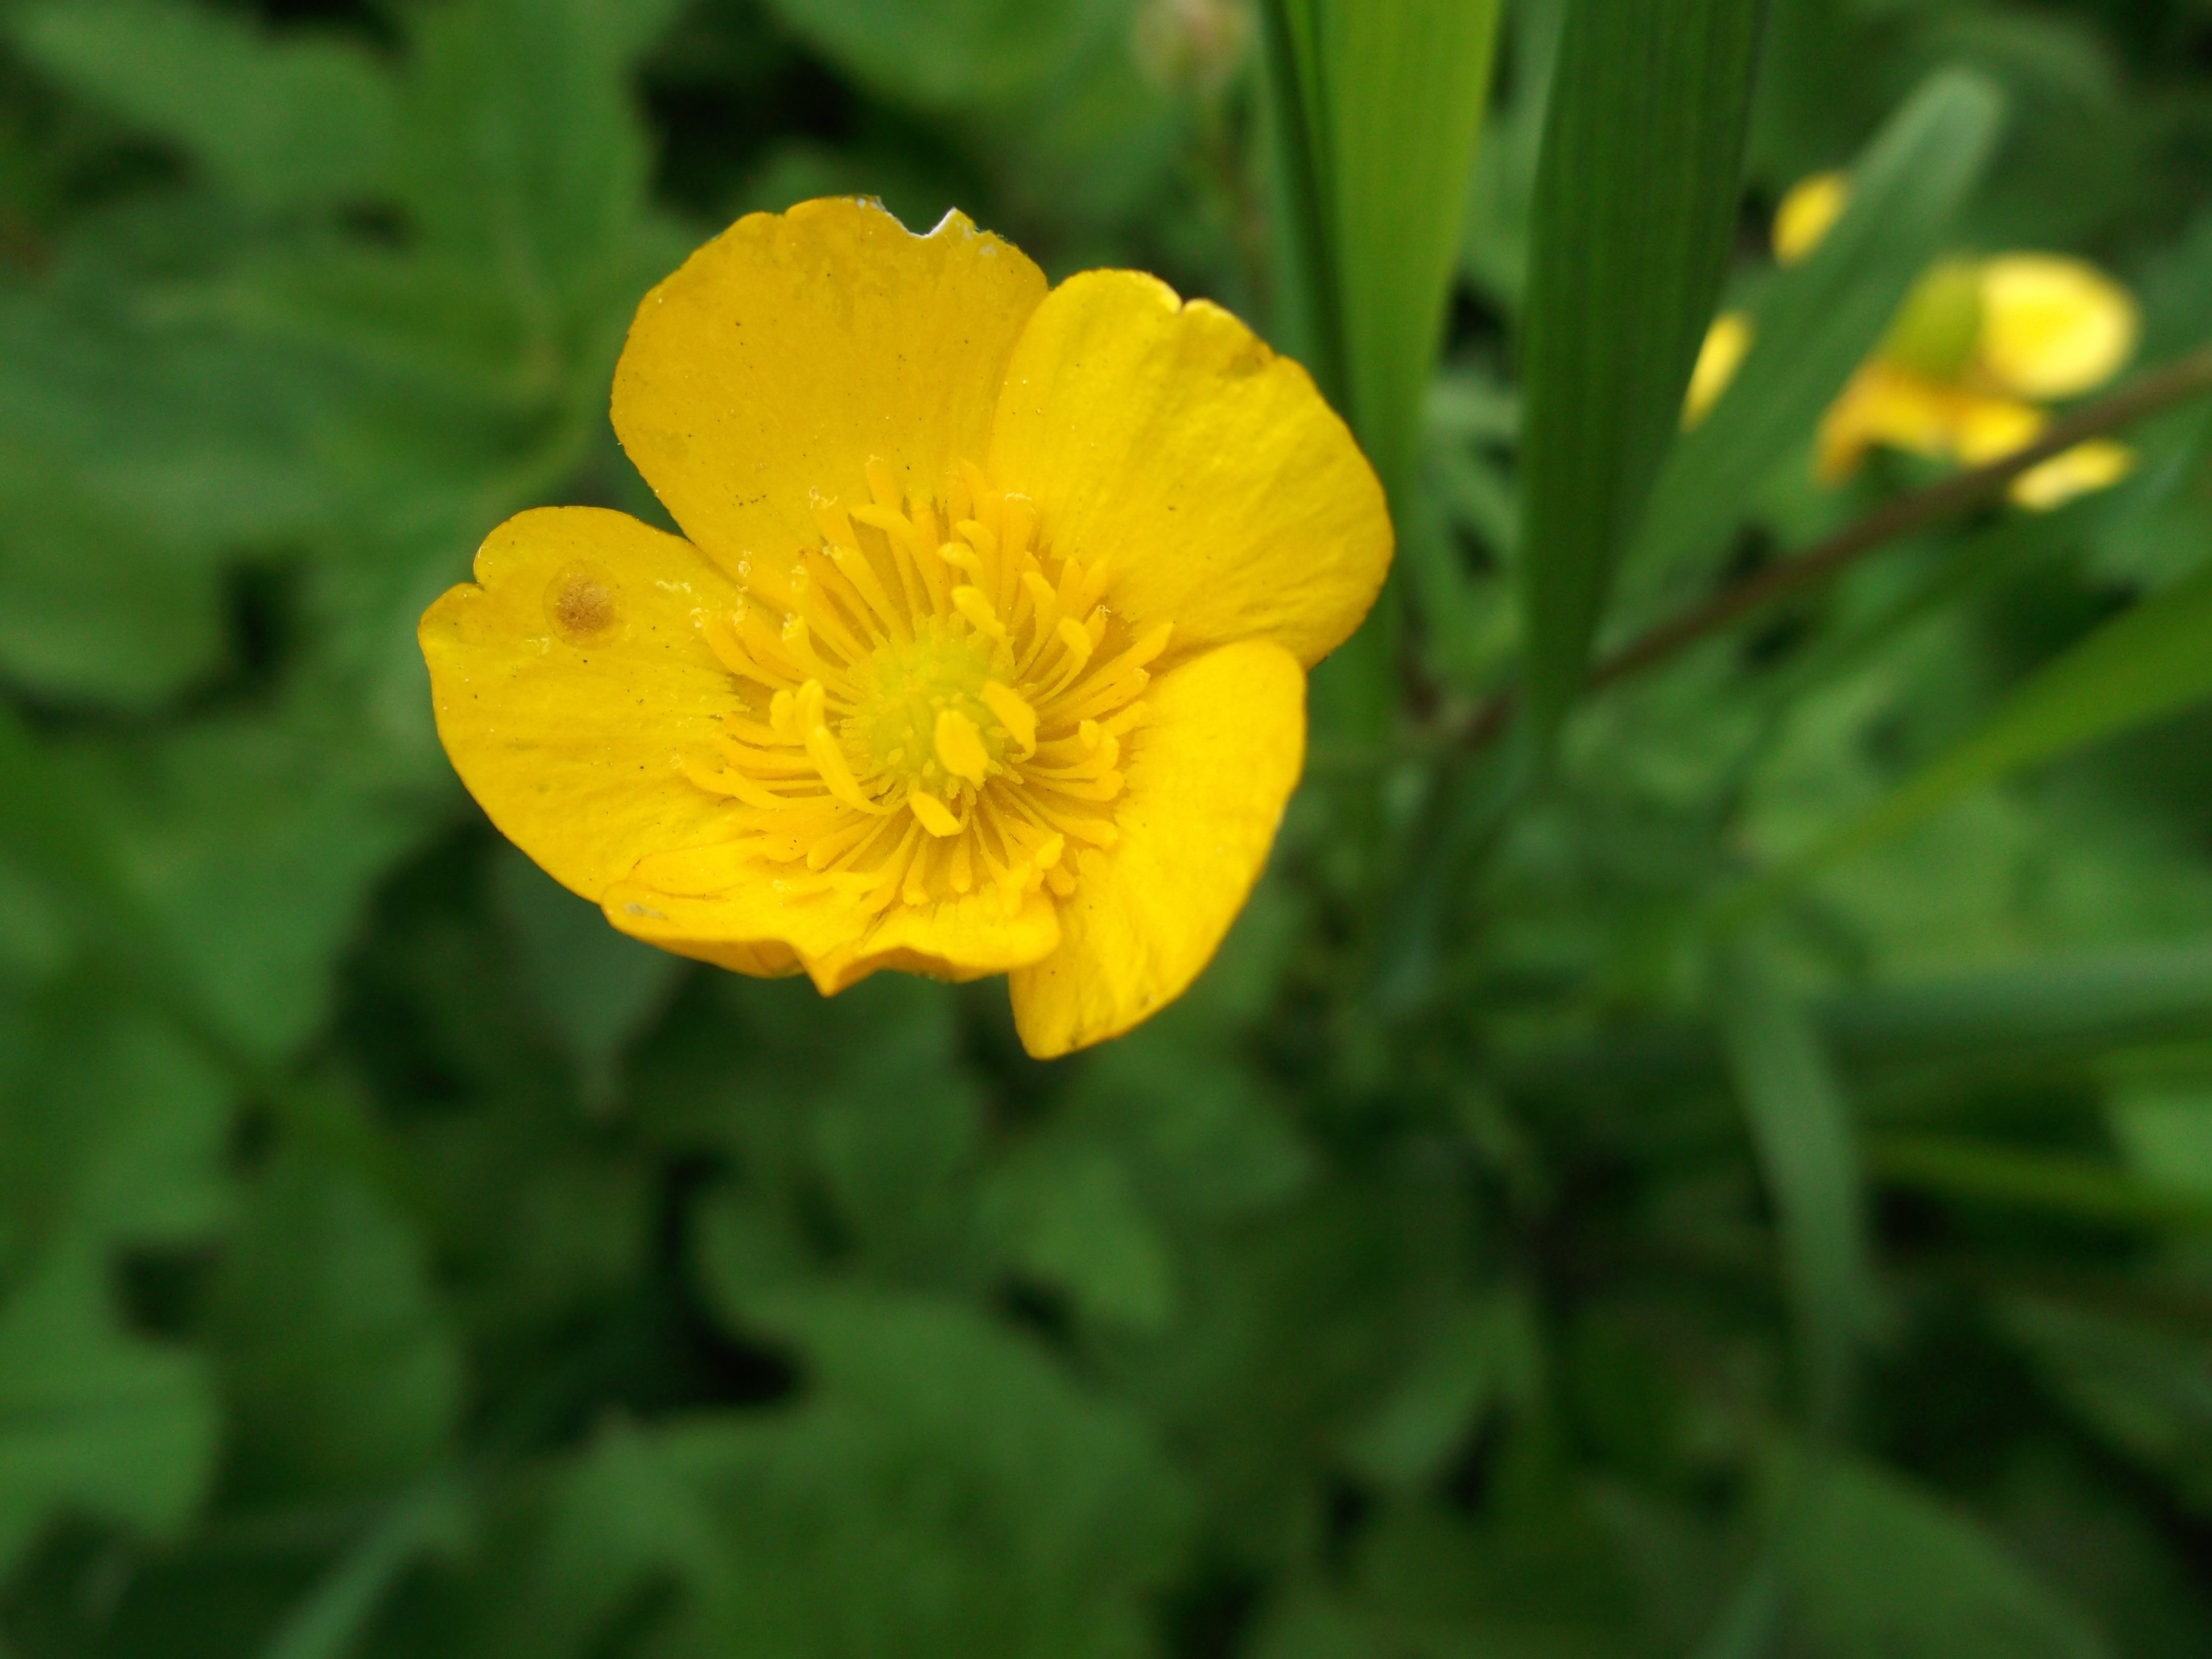
plant, field, meadow, prairie, flower, petal, yellow, flora, wild flower, wildflower, flowers, pointed flower, poppy, buttercup, evening primrose, macro photography, flowering plant, annual plant, land plant, poppy family, large flowered evening primrose, chelidonium